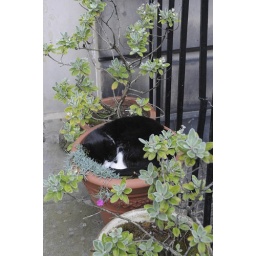
I've heard of cat in a hat, and chicken in a box, but never cat in a plant pot!